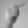
ASL letter: G